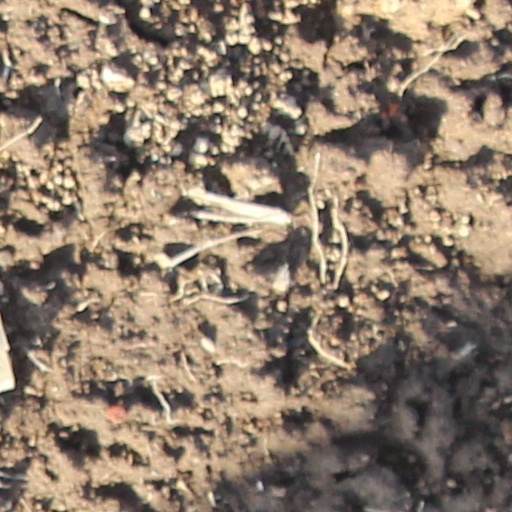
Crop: wheat